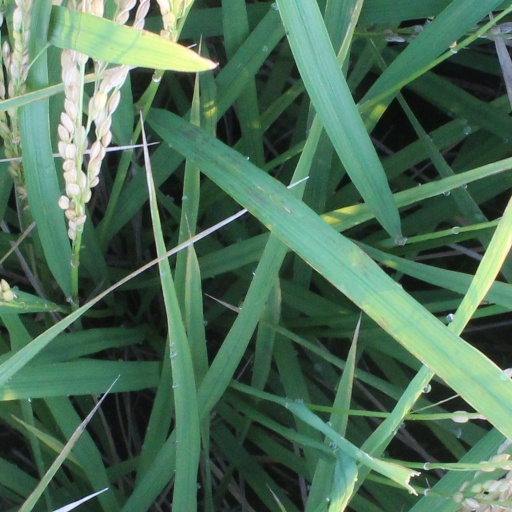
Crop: rice